Middle Ages

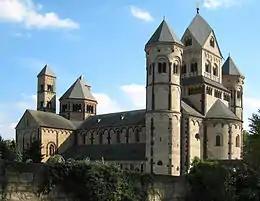
The Romanesque Church of Maria Laach, Germany

In the 12th and 13th centuries, Europe experienced economic growth and innovations in methods of production. Significant technological advances included the invention of the windmill, the first mechanical clocks, the manufacture of distilled spirits, and the use of the astrolabe. Concave spectacles were invented around 1286 by an unknown Italian artisan, probably working in or near Pisa.